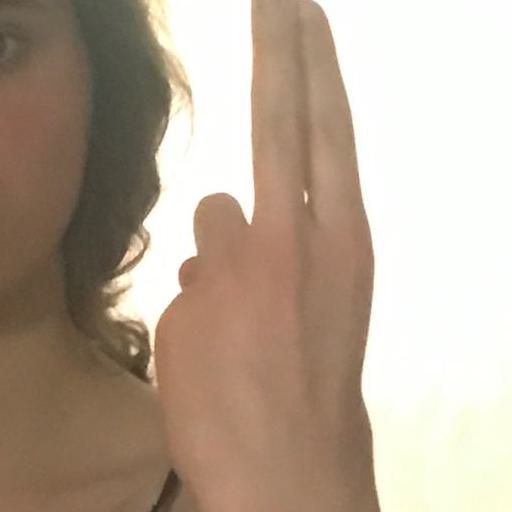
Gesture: two_up_inverted